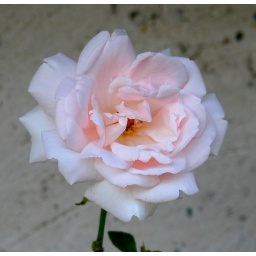
against the wall of our house